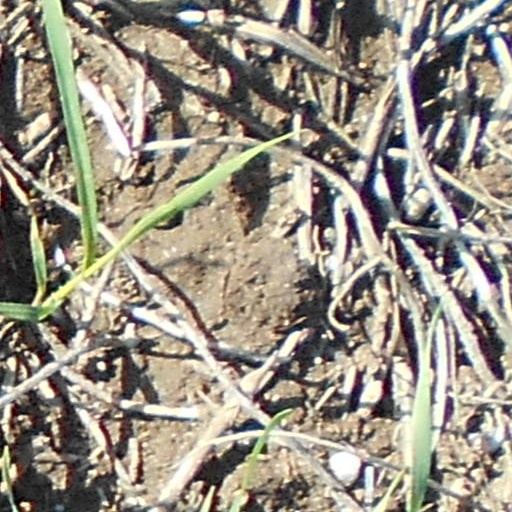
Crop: wheat